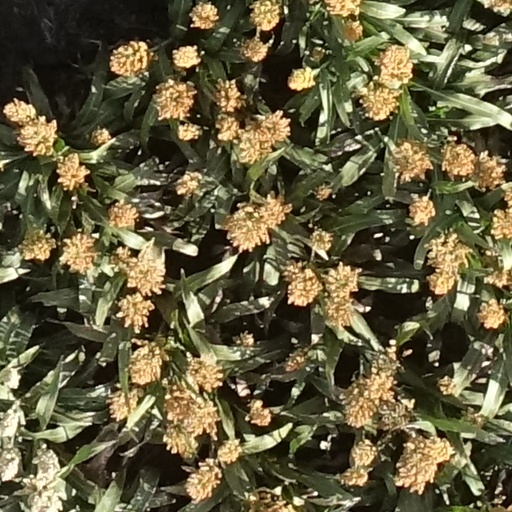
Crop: sorghum